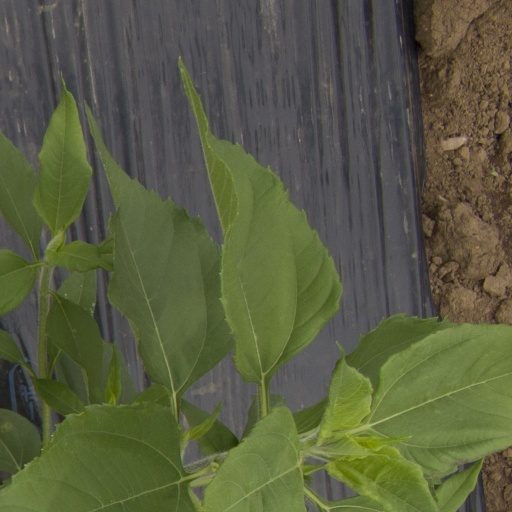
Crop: Jerusalem artichoke